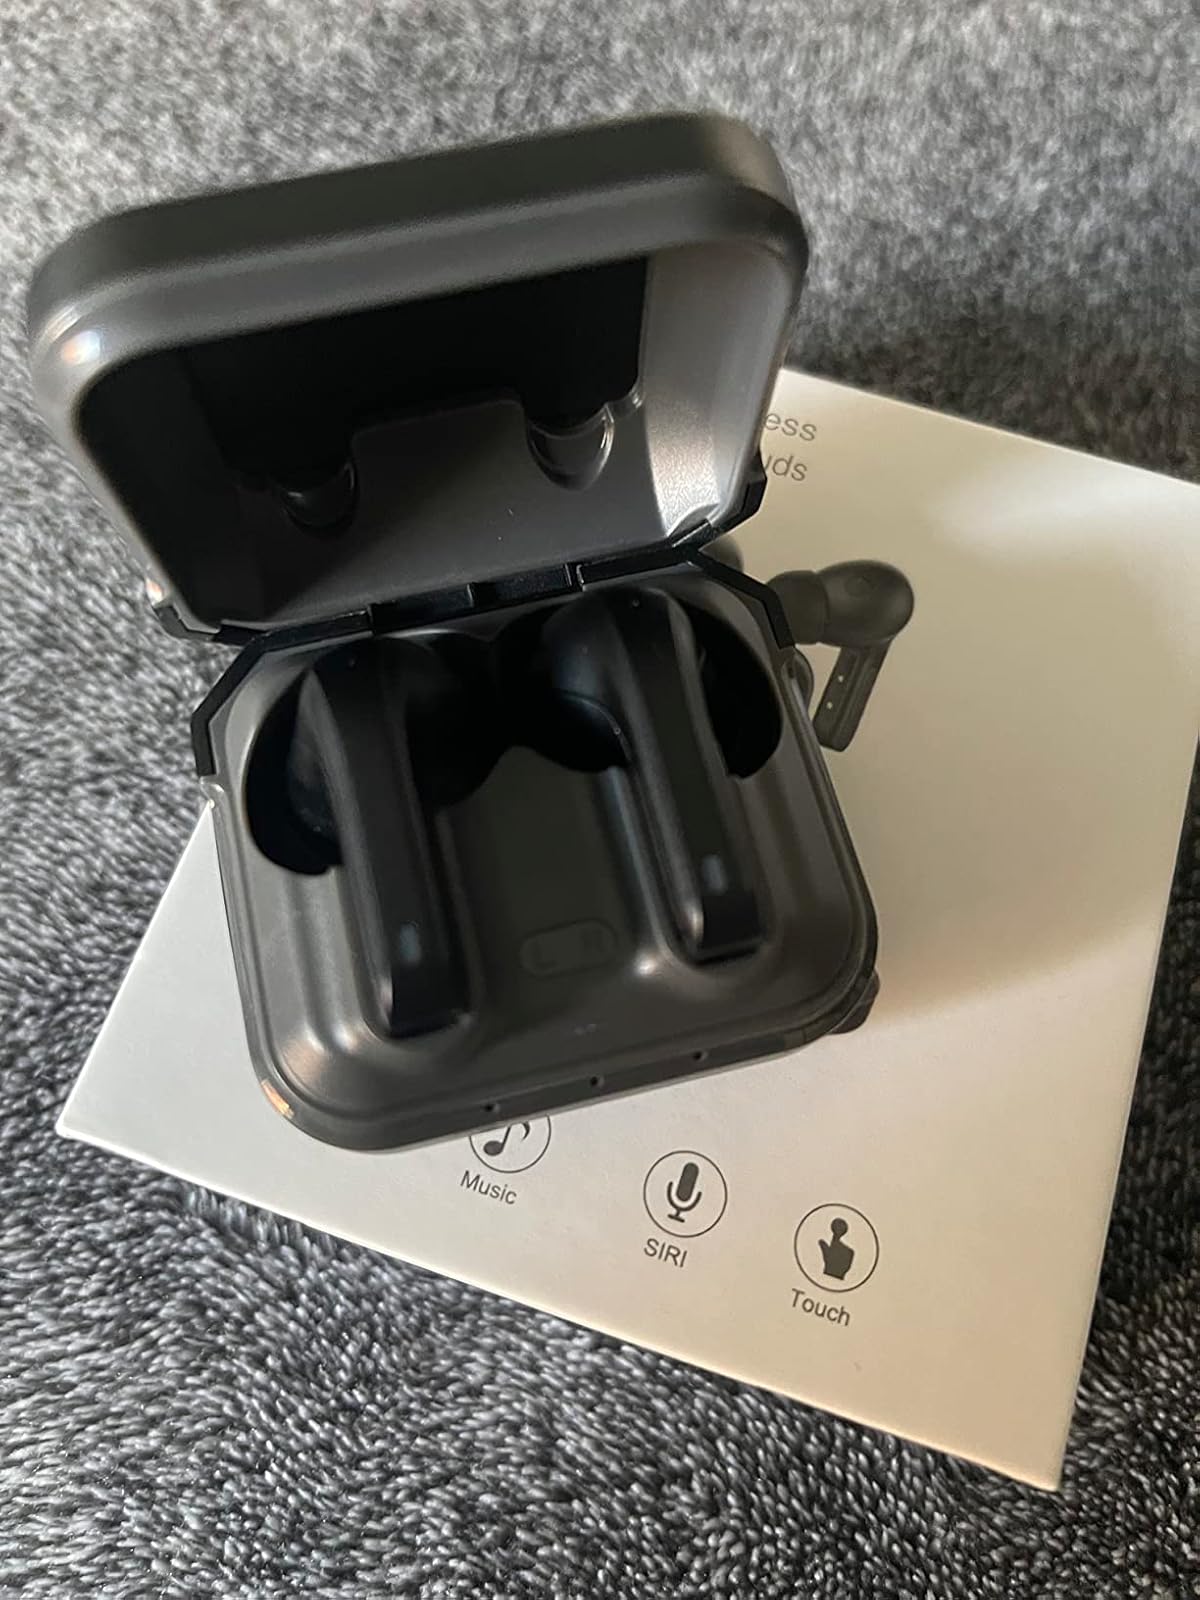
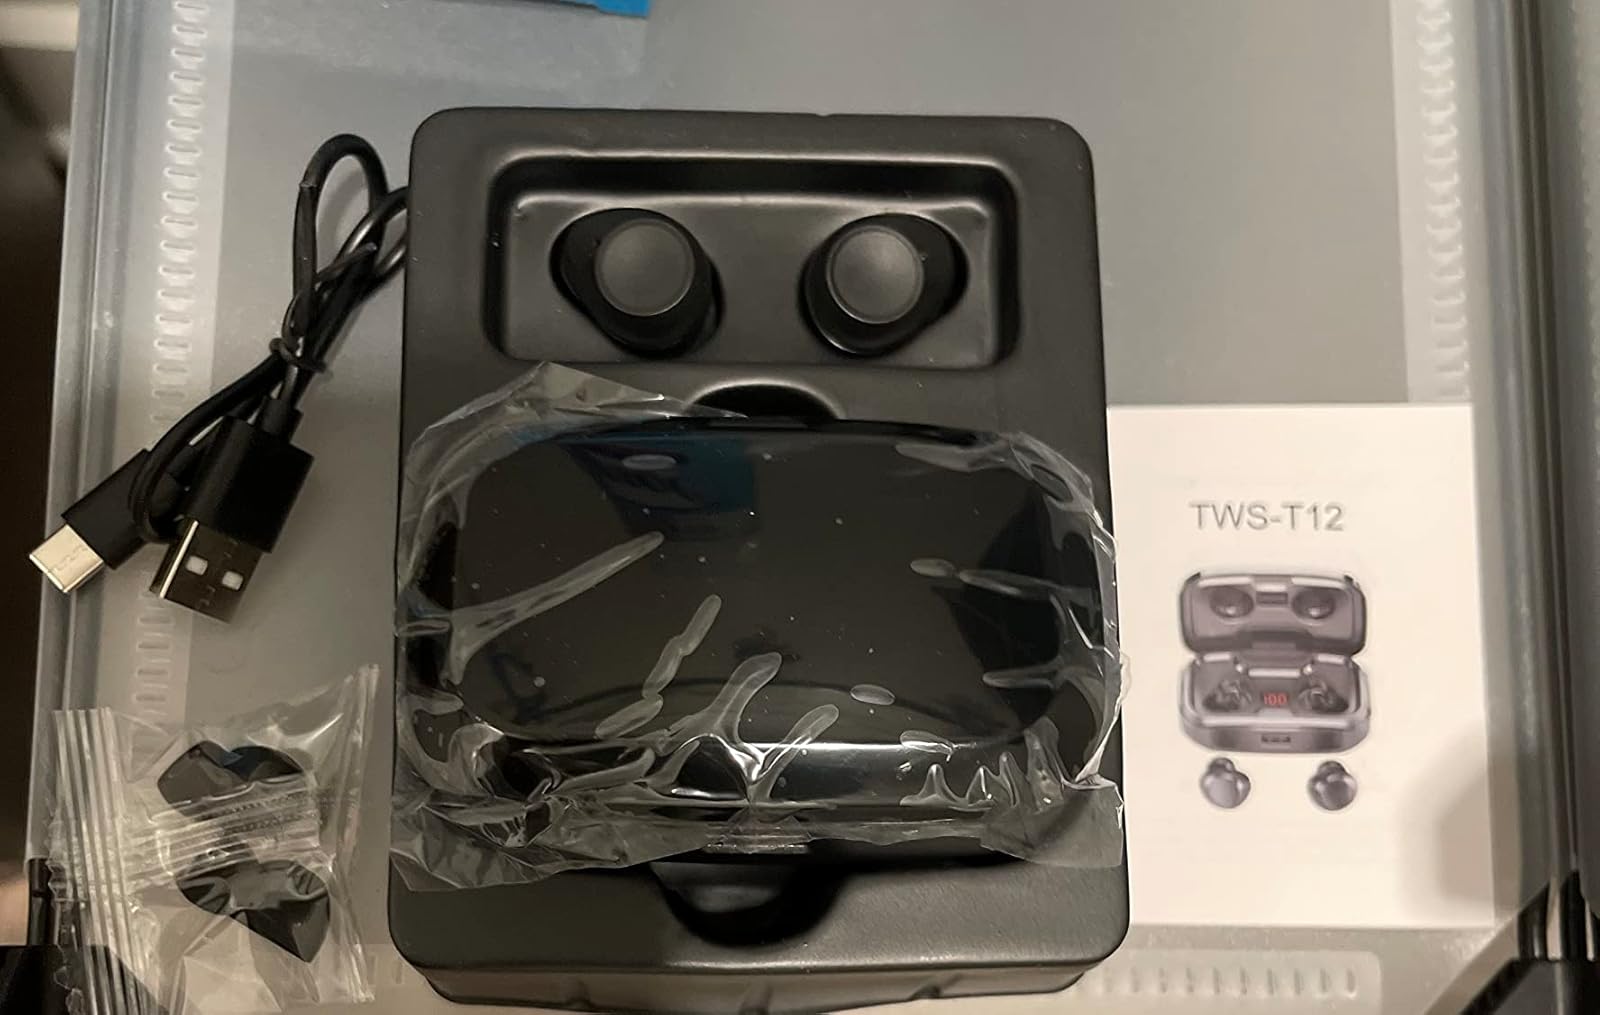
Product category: earbuds
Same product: no